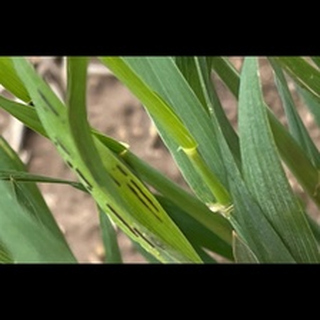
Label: wheat_leaf_blight